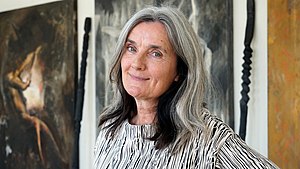
Nina Sten-Knudsen
Nina Sten-Knudsen - dansk billedkunstner, fra udstilling i Kunsthuset Palæfløjen (Roskilde Kunstforening) i Roskilde, Danmark - august 2018
Nina Sten-Knudsen er en dansk maler. Deltog i 1982 på den skelsættende generationsudstilling Kniven på hovedet på Tranegården i Gentofte. Udstillingen markerede maleriets genkomst i dansk kunst.